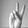
ASL letter: V